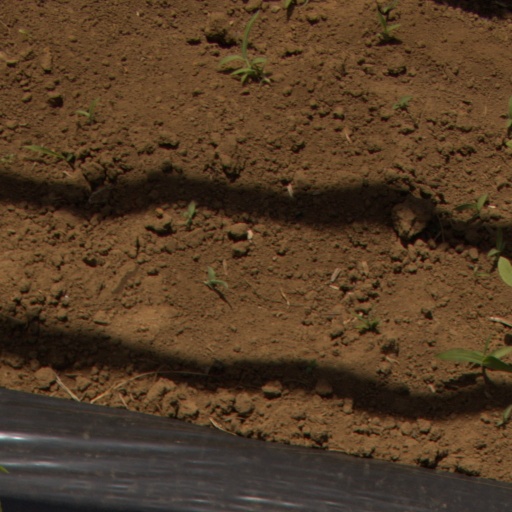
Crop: Jerusalem artichoke